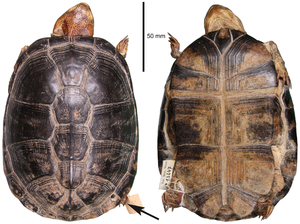
Pelusios castaneus est une espèce de tortues de la famille des Pelomedusidae, originaire d'Afrique. Elle est parfois appelée Péluse de Schweigger.